Quincy McKnight

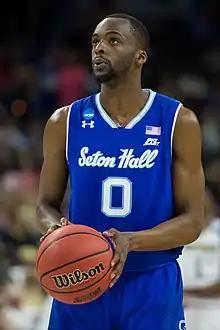

Quincy McKnight (born December 5, 1995) is an American professional basketball player who last played for Fort Wayne Mad Ants of the NBA G League. He played college basketball for the Sacred Heart Pioneers and the Seton Hall Pirates. He grew up in Bridgeport, Connecticut and attended St. Joseph High School before transferring to The Phelps School. McKnight played two seasons at Sacred Heart, where he was named to the First Team All-Northeast Conference, before transferring to Seton Hall. He was named Honorable Mention All-Big East after leading the team to a share of the league championship during his senior season.